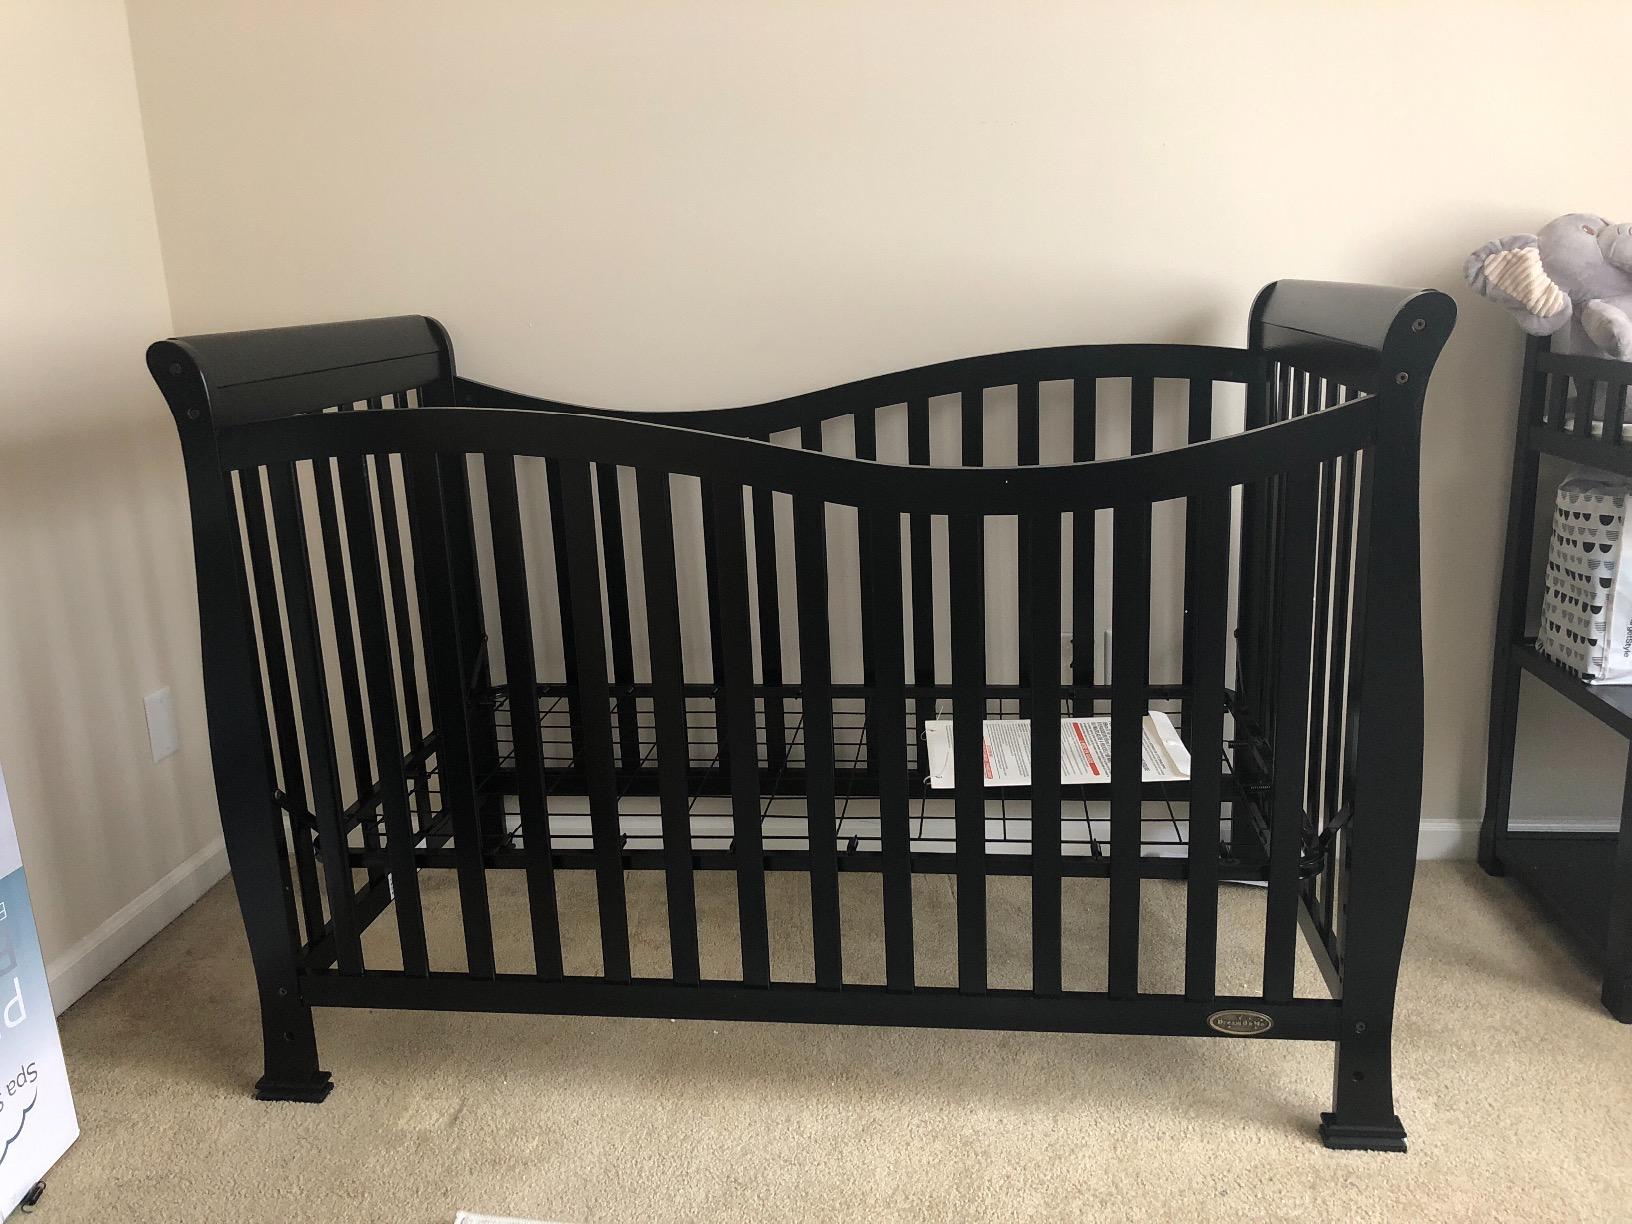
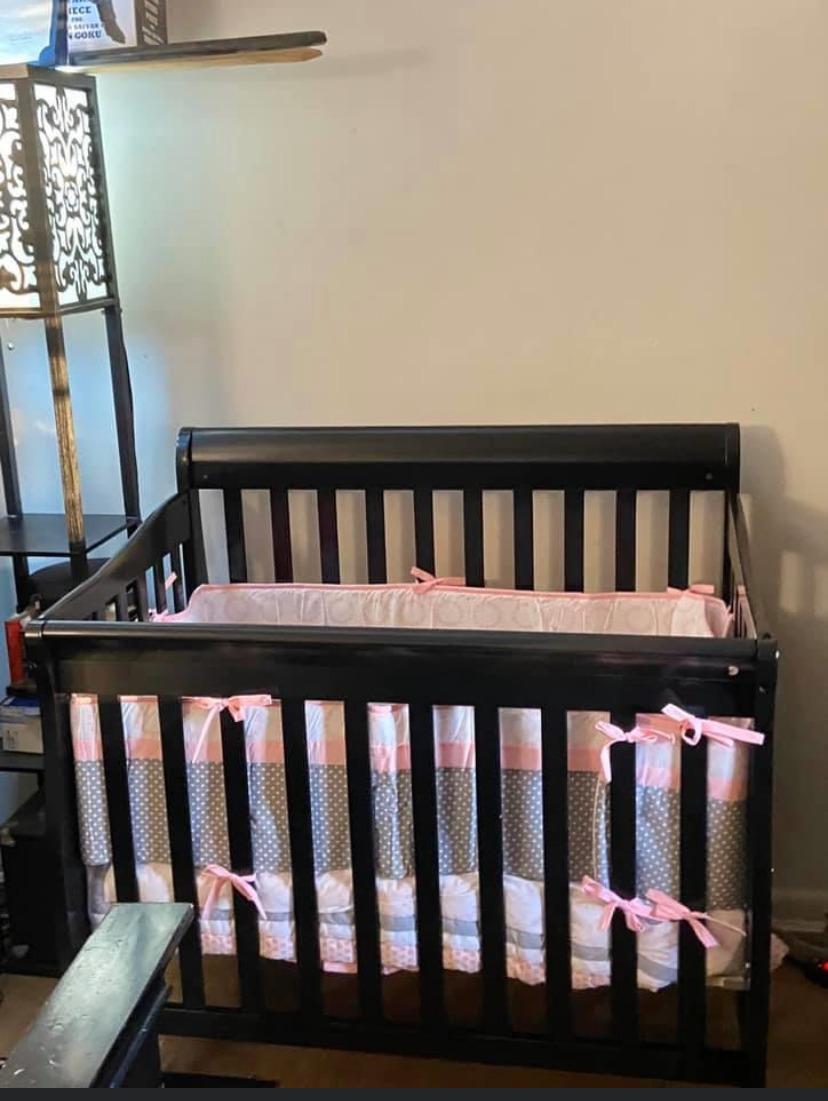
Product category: products_crib
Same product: no